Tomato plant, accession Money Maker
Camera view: bottom (45 deg); turntable rotation: 150 degrees
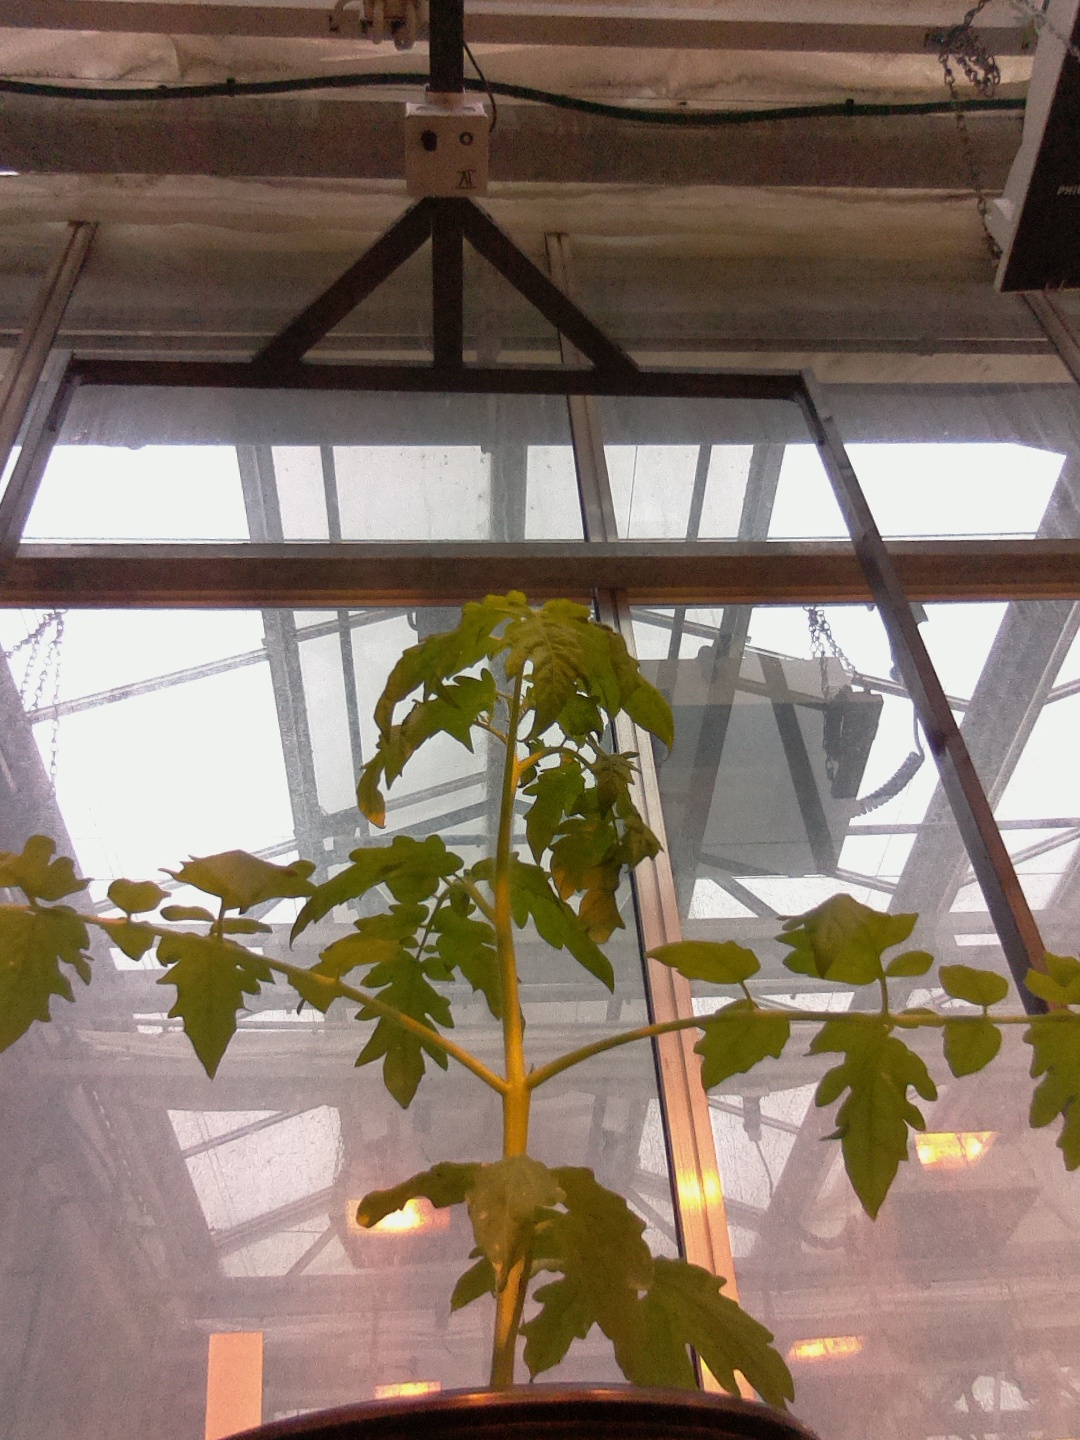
BBCH growth stage 13: 6 of true leaves visible